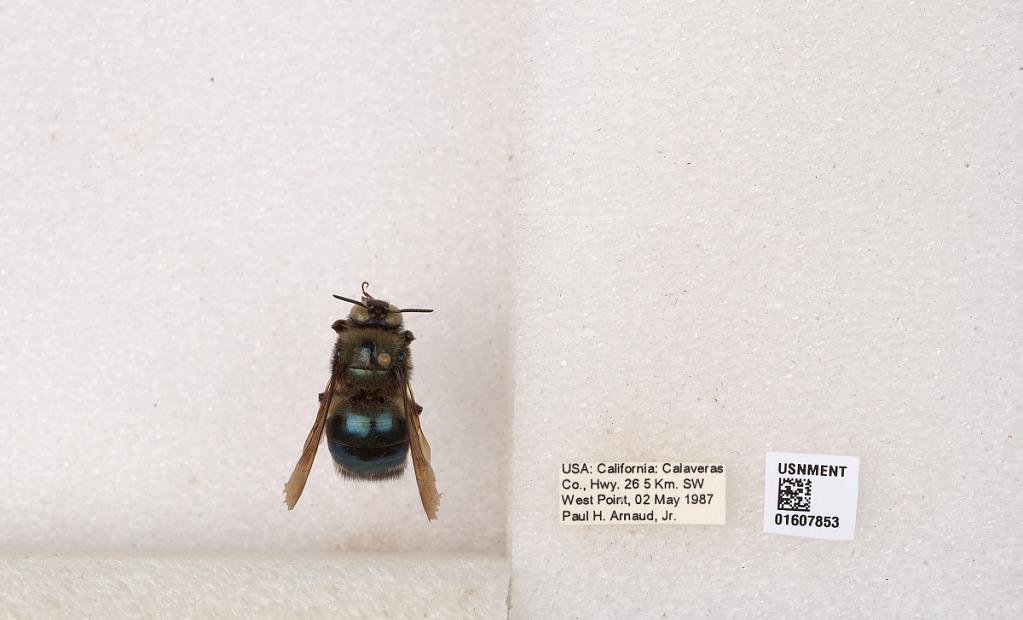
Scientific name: Xylocopa (Xylocopoides) californica californica Cresson
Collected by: P. Arnaud
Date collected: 1987-5-2
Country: United States
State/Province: California
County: Calaveras
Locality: Hwy. 26 5 km. SW West Point
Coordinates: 38.39, -120.529